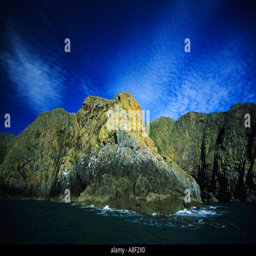
rocky coastline is best viewed on a boat trip